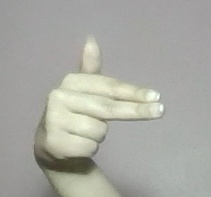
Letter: ghain